Sungkai

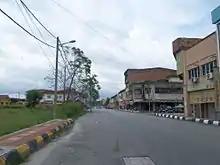
Sungkai

Sungkai is a mukim in Batang Padang District, Postcode 35600 Perak, Malaysia. It is accessible via the North–South Expressway's Sungkai Interchange.